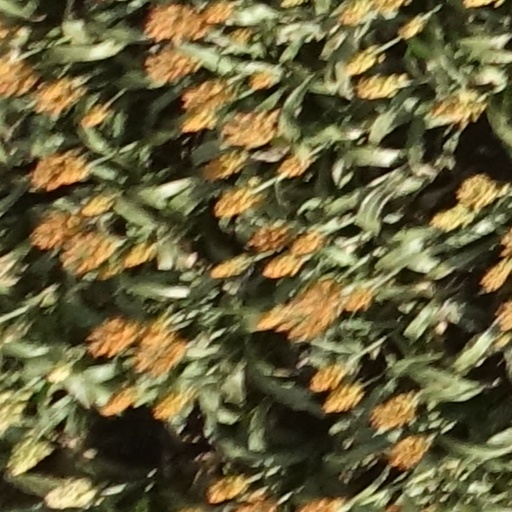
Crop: sorghum